Delta Hotels Saskatoon Downtown

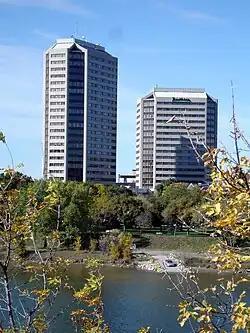
La Renaissance Apartments and the Radisson Hotel

The Delta Hotels Saskatoon Downtown is a hotel located at 405 Twentieth Street East in the Central Business District of Saskatoon, Saskatchewan, Canada. The building was completed in 1983 as the Ramada Renaissance Hotel and at 18 storeys tall (79.2 m), it is the ninth-tallest building in the city containing 290 rooms. It is similar in design to the La Renaissance Apartments that form part of the same complex. It was later renamed the Radisson Hotel Saskatoon when Radisson Hotels acquired the property.